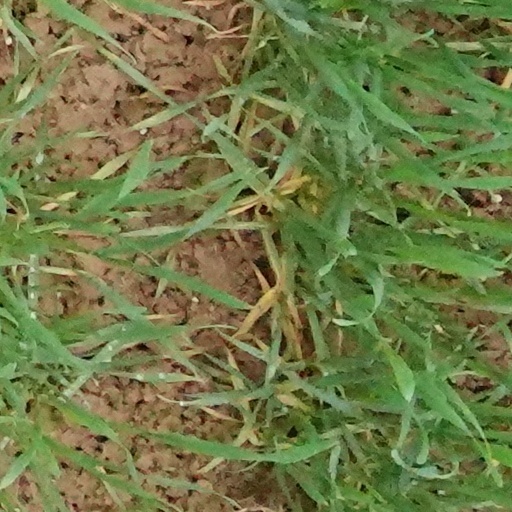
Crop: wheat